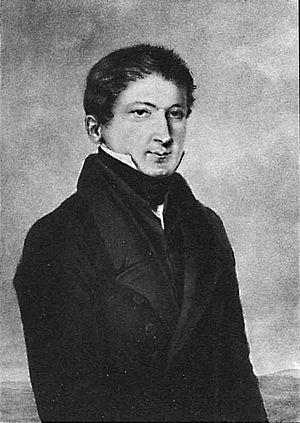
Semion Mikhaïlovitch Kotchoubeï. Né en 1778, décédé le 11 mai 1835 à Belikov. Conseiller d'État, maréchal de la noblesse de la province de Poltava. Propriétaire d'un domaine et de 7 000 serfs. Membre de la Société secrète Amour de la vérité, philanthrope, ruiné, il mourut dans une grande précarité.
Cet article liste toutes les personnes condamnées après l’insurrection décabriste en décembre 1825.